Whina (film)

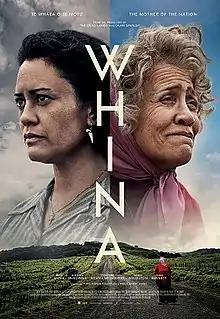

Whina is a New Zealand biographical film about the life of Whina Cooper. Directed by James Napier Robertson and Paula Whetu Jones, and written by Robertson, Jones and James Lucas, the film stars Rena Owen, Miriama McDowell and Tioreore Ngatai-Melbourne as Cooper in different stages of her life.